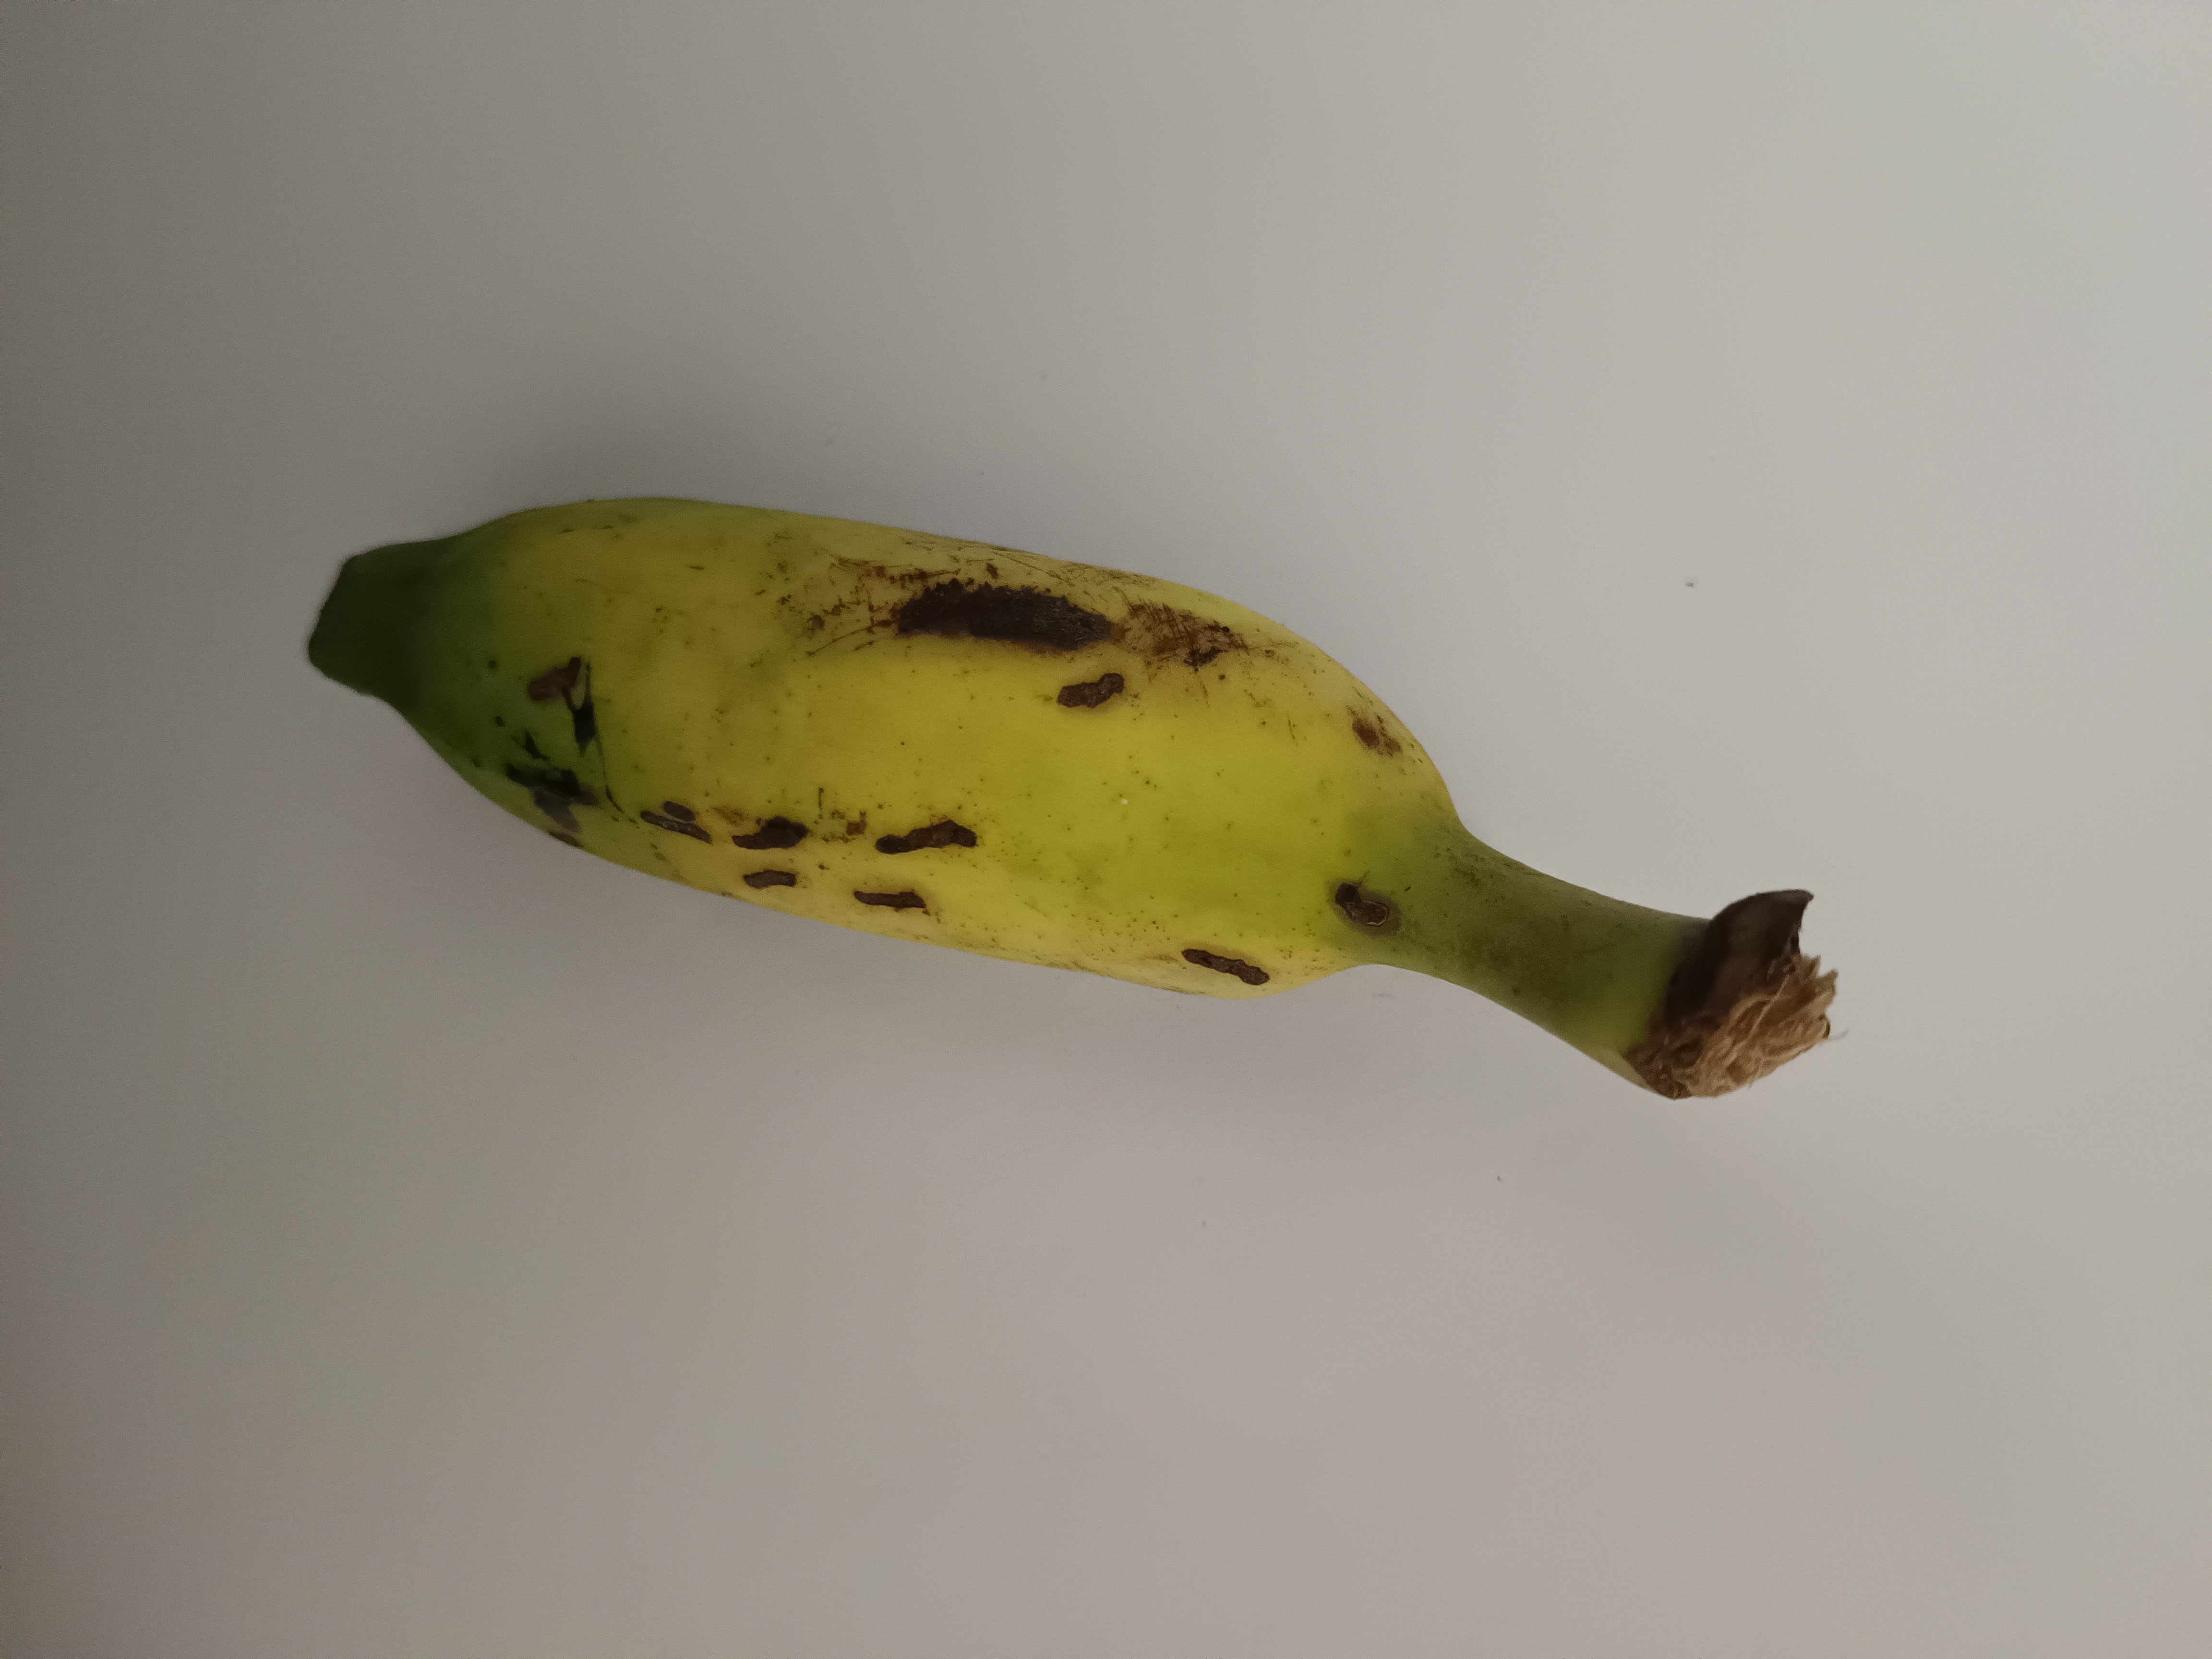
Banana variety: Champa